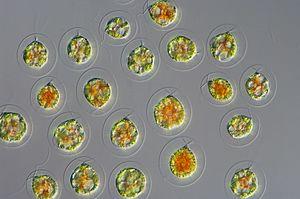
La famille des Haematococcaceae est une famille d’algues vertes de l’ordre des Chlamydomonadales.